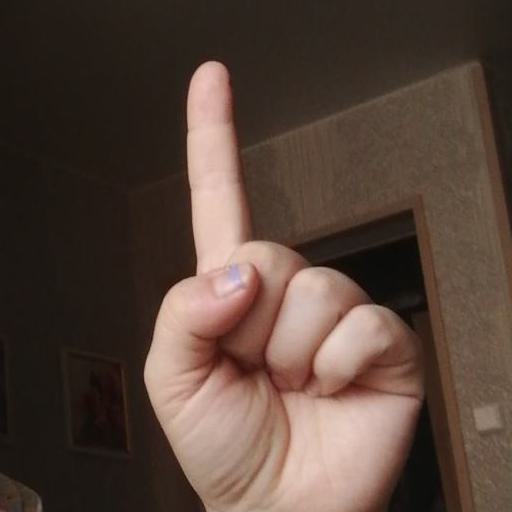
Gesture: one